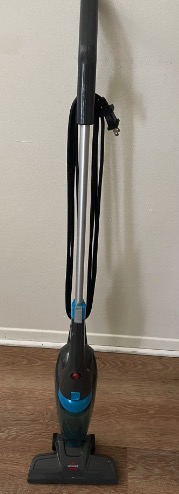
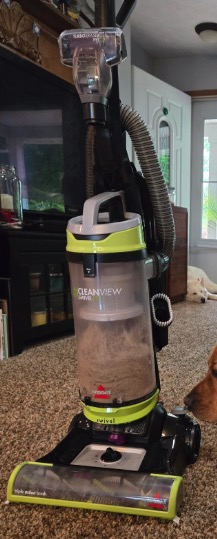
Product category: items_vacuum
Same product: no